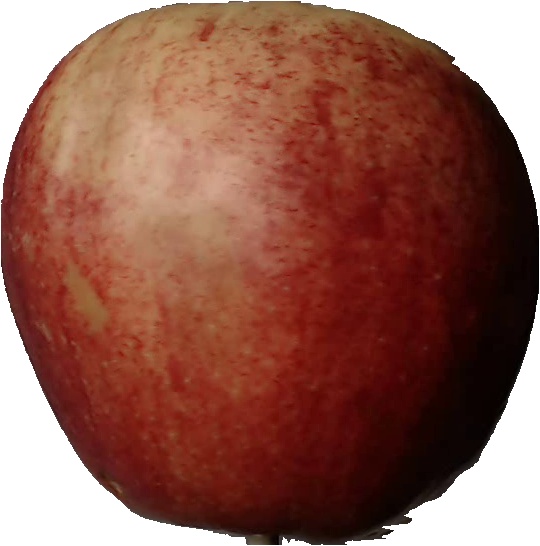
Label: apple_red_3